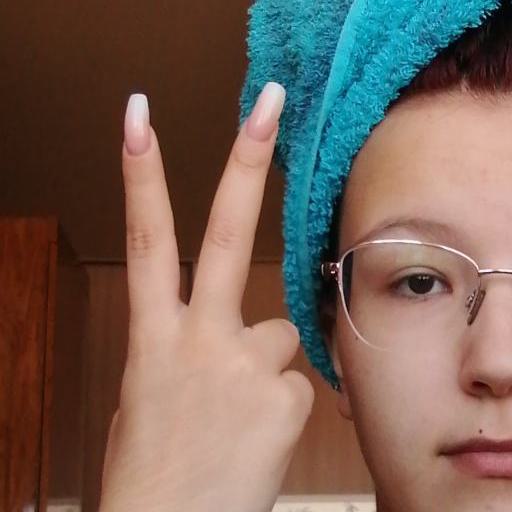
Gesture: peace_inverted